Albert Edward Anson

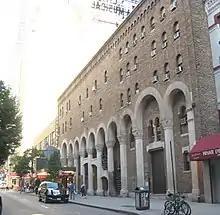
The Martin Beck Theatre, on W 45th St, New York (now the Al Hirschfeld Theatre), where Anson staged and appeared in the play "Cape Smoke" by Walter Archer Frost in 1925; it ran for 104 performances

Back in New York, he reprised the role of van Tuyl in the 1921 revival of "Romance" at the Playhouse Theatre, where it ran for 106 performances.